Vegallera

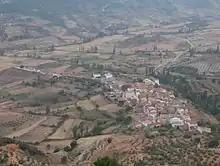
Vegallera

Vegallera is a village in the municipality of Molinicos, province of Albacete, in the autonomous community of Castile-La Mancha, Spain.